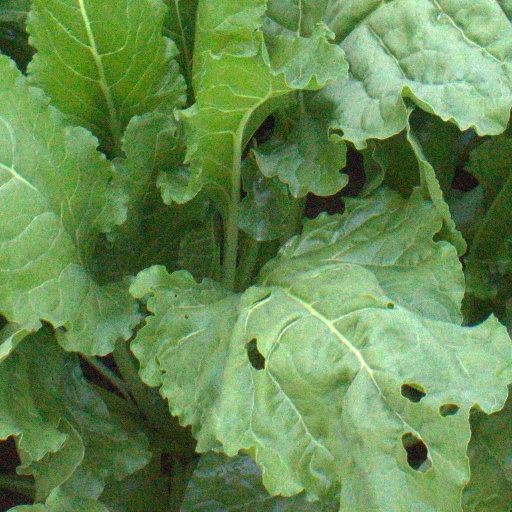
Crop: sugar beet